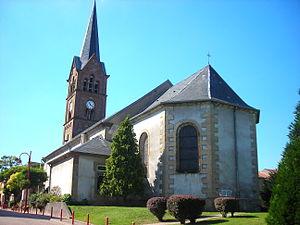
L'église Saint-Rémi se situe dans la commune française de Boucheporn, dans l'Est du département de la Moselle. La façade de l'ancien ossuaire du village, datant de 1846, se trouve à gauche de la tour-clocher et le monument aux morts communal est installé à droite de l'édifice.
Boucheporn est une commune française située dans le département de la Moselle et le bassin de vie de la Moselle-est, en région Grand Est.